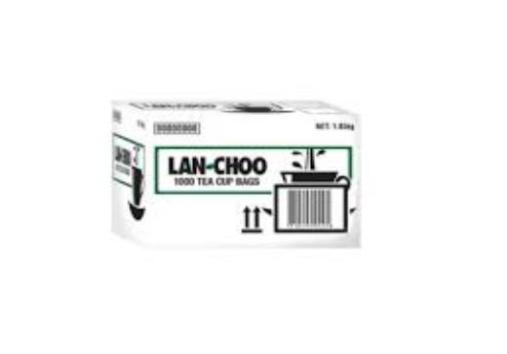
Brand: lan-choo
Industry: Food